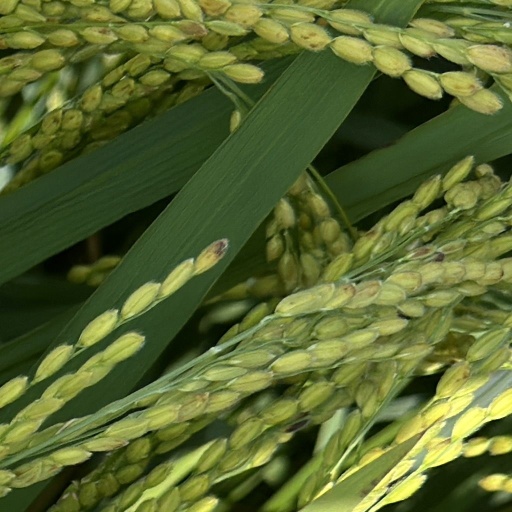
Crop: rice